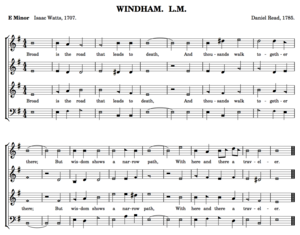
Le Sacred Harp est une tradition de musique chorale sacrée qui prend sa source dans le Sud des États-Unis.Son nom vient de The Sacred Harp, un recueil de chant imprimé en shape notes. Cet ouvrage fut premièrement publié en 1844 puis révisé à plusieurs reprises jusqu’à nos jours.